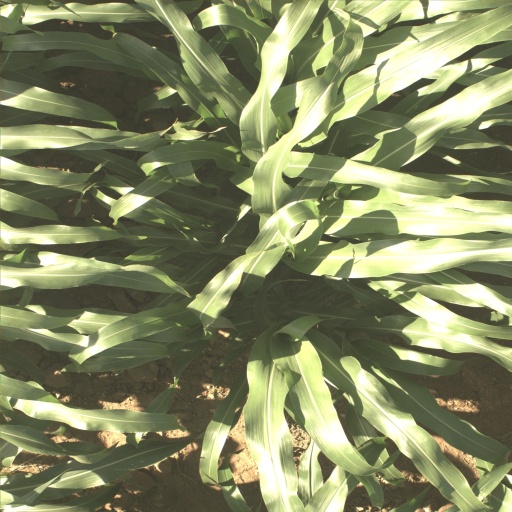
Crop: sorghum